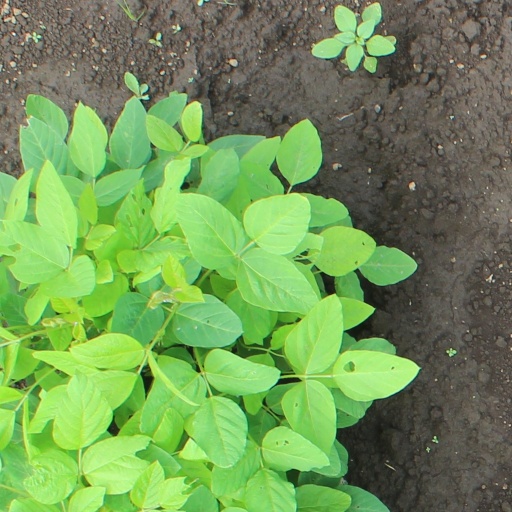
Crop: soybean